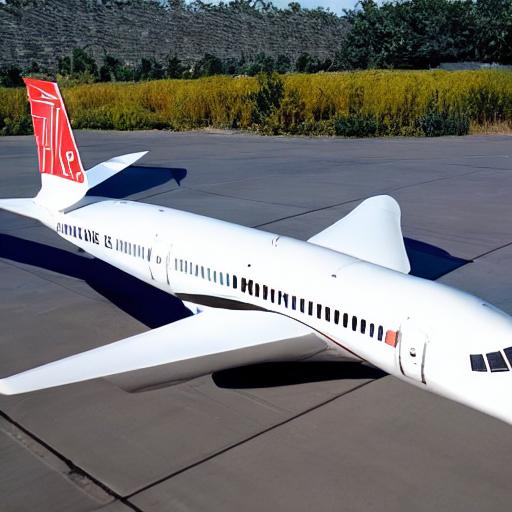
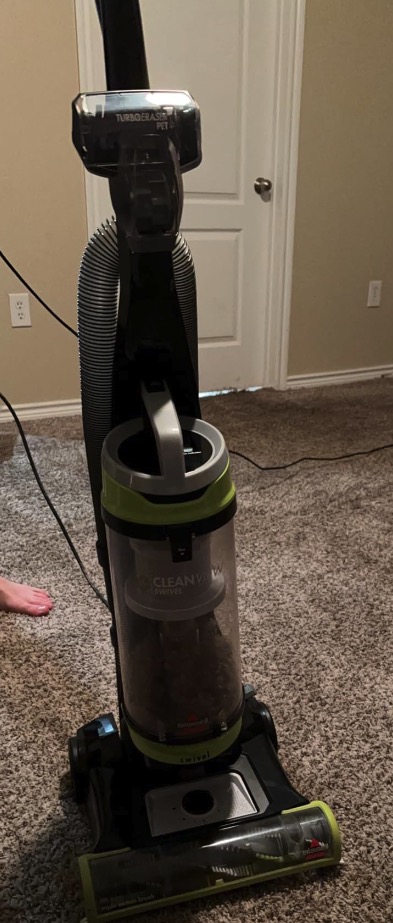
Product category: items_vacuum
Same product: no